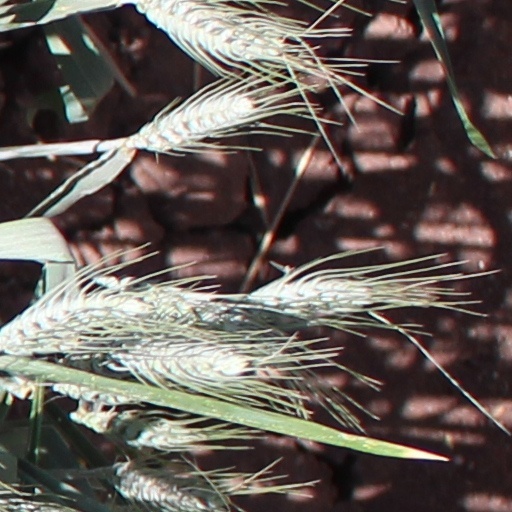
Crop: wheat